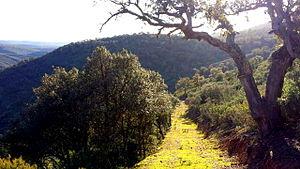
Le Parc national de Cabañeros est un site naturel protégé se situant en Espagne près de Tolède. Créé en 1995, il couvre une superficie de 409 kilomètres carrés. C'est la plus représentative et plus vaste région encore préservée de la forêt méditerranéenne ibérique, avec une grande variété d'espèces végétales. Il comprend également des sites d'intérêt géologique.